Battle of Wilson's Creek

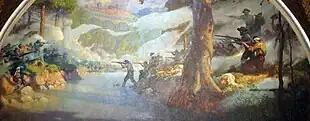
The battle as depicted on a mural in the Missouri State Capitol

At the beginning of the American Civil War in 1861, the state of Missouri was a politically divided border state. Permitting slavery, the state had long-standing cultural and economic ties to the Southern United States, although these had declined in the years leading up to the outbreak of war. While the state's newly-elected Governor Claiborne Fox Jackson did not openly support seceding from the United States and joining the Confederate States of America, he harbored pro-Confederate sympathies. The outgoing governor had appealed to the state to maintain "armed neutrality" during the conflict. On April 20, a secessionist mob seized the arsenal in Liberty, Missouri, increasing Union concerns in the state. Unionist activities in the state increased as well.